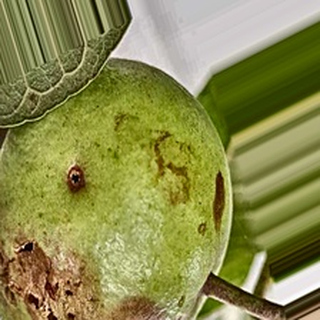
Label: guava_fruit_fly